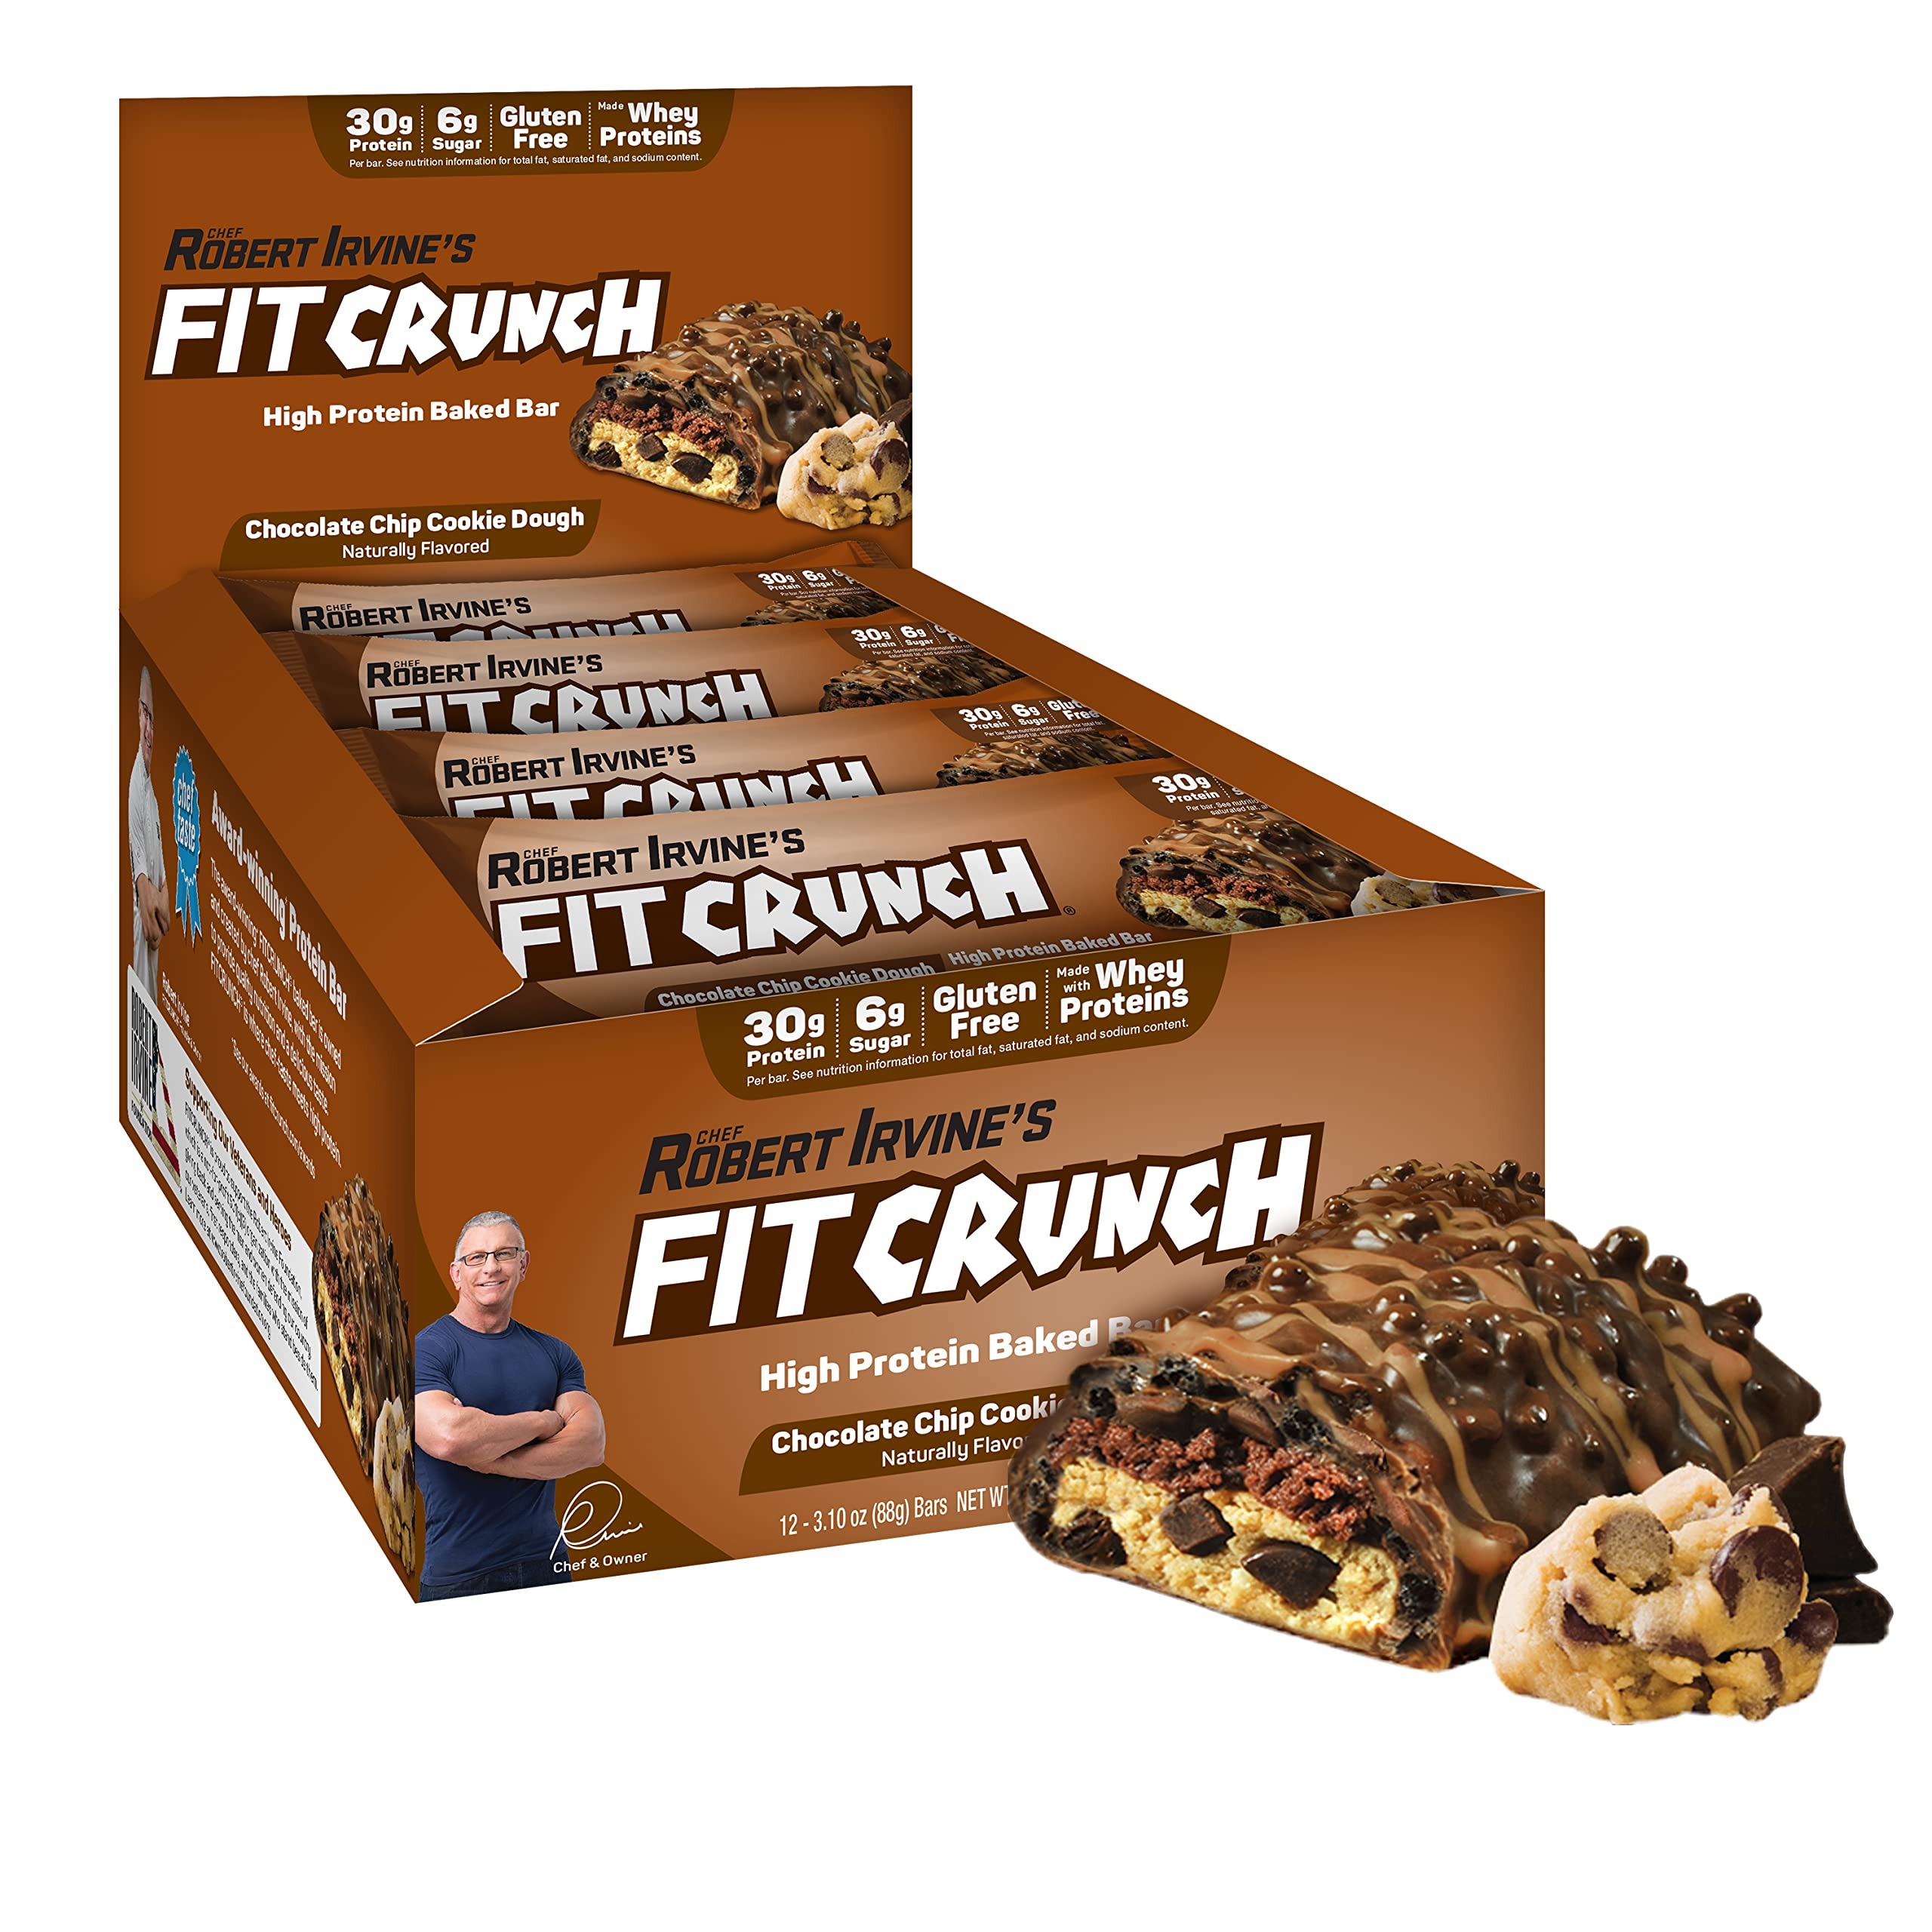
Item Name: FITCRUNCH Full Size Protein Bars, 6-Layer Baked Bar, 6g of Sugar, Gluten Free & Soft Cake Core (Chocolate Chip Cookie Dough)
Bullet Point 1: 30 grams of protein
Bullet Point 2: 6 grams of sugar
Bullet Point 3: Gluten Free
Bullet Point 4: Unique 6-Layered Baked Bar
Value: 37.2
Unit: Ounce

Price: 37.99